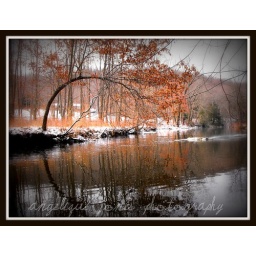
bent tree over water